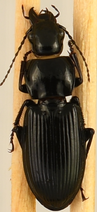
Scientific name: Pterostichus melanarius melanarius
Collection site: University of Notre Dame Environmental Research Center NEON (UNDE), plot UNDE_012